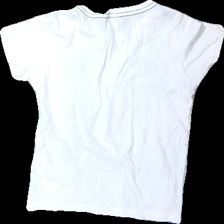
View: back
Type: T-shirt
Category: Children
Brand: Not in the list
Brand text on label: U.S polo assn
Colors: White, Blue, Green
Material: 100% cotton
Pattern: Other
Cut: Regular, C-collar
Size: 122
Season: All
Stains: Minor
Damage: stained
Damage location: top center
Damage 2: crooked seam
Damage 2 location: bottom right
Price range: <50
Recommended usage: Export